In hoc signo vinces

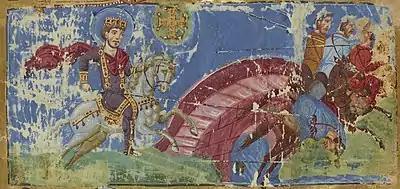
Detail from a 9th-century Byzantine manuscript. Constantine defeats Maxentius at the Milvian Bridge; the vision of Constantine is a Greek cross with written on it.

"" is a Latin phrase conventionally translated into English as "In this sign thou shalt conquer", often also being translated as "By and/or in this sign, conquer".